Factor XIII

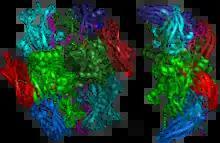
Inactive A1 peptide homodimer with all of the domains and main catalytic residues shown with different colors.

Factor XIII, or fibrin stabilizing factor, is a plasma protein and zymogen. It is activated by thrombin to factor XIIIa which crosslinks fibrin in coagulation. Deficiency of XIII worsens clot stability and increases bleeding tendency.